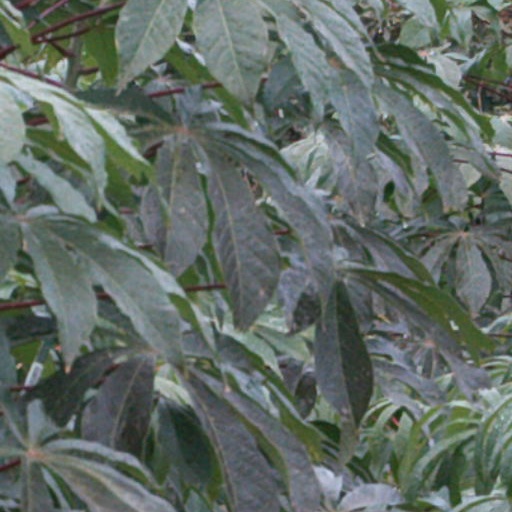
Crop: cassava